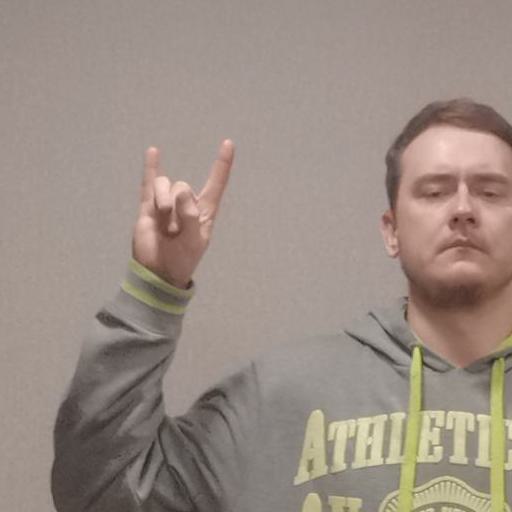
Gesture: rock